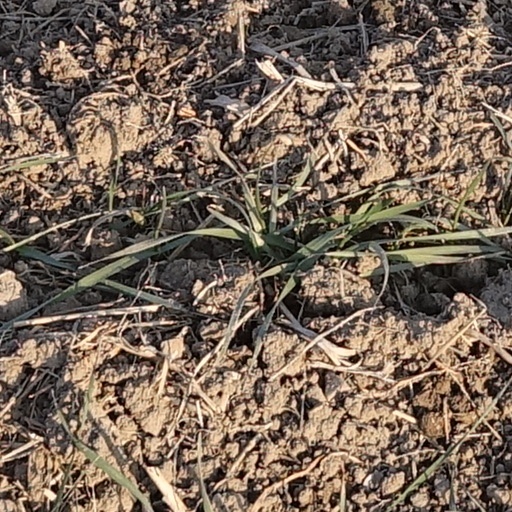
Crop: wheat